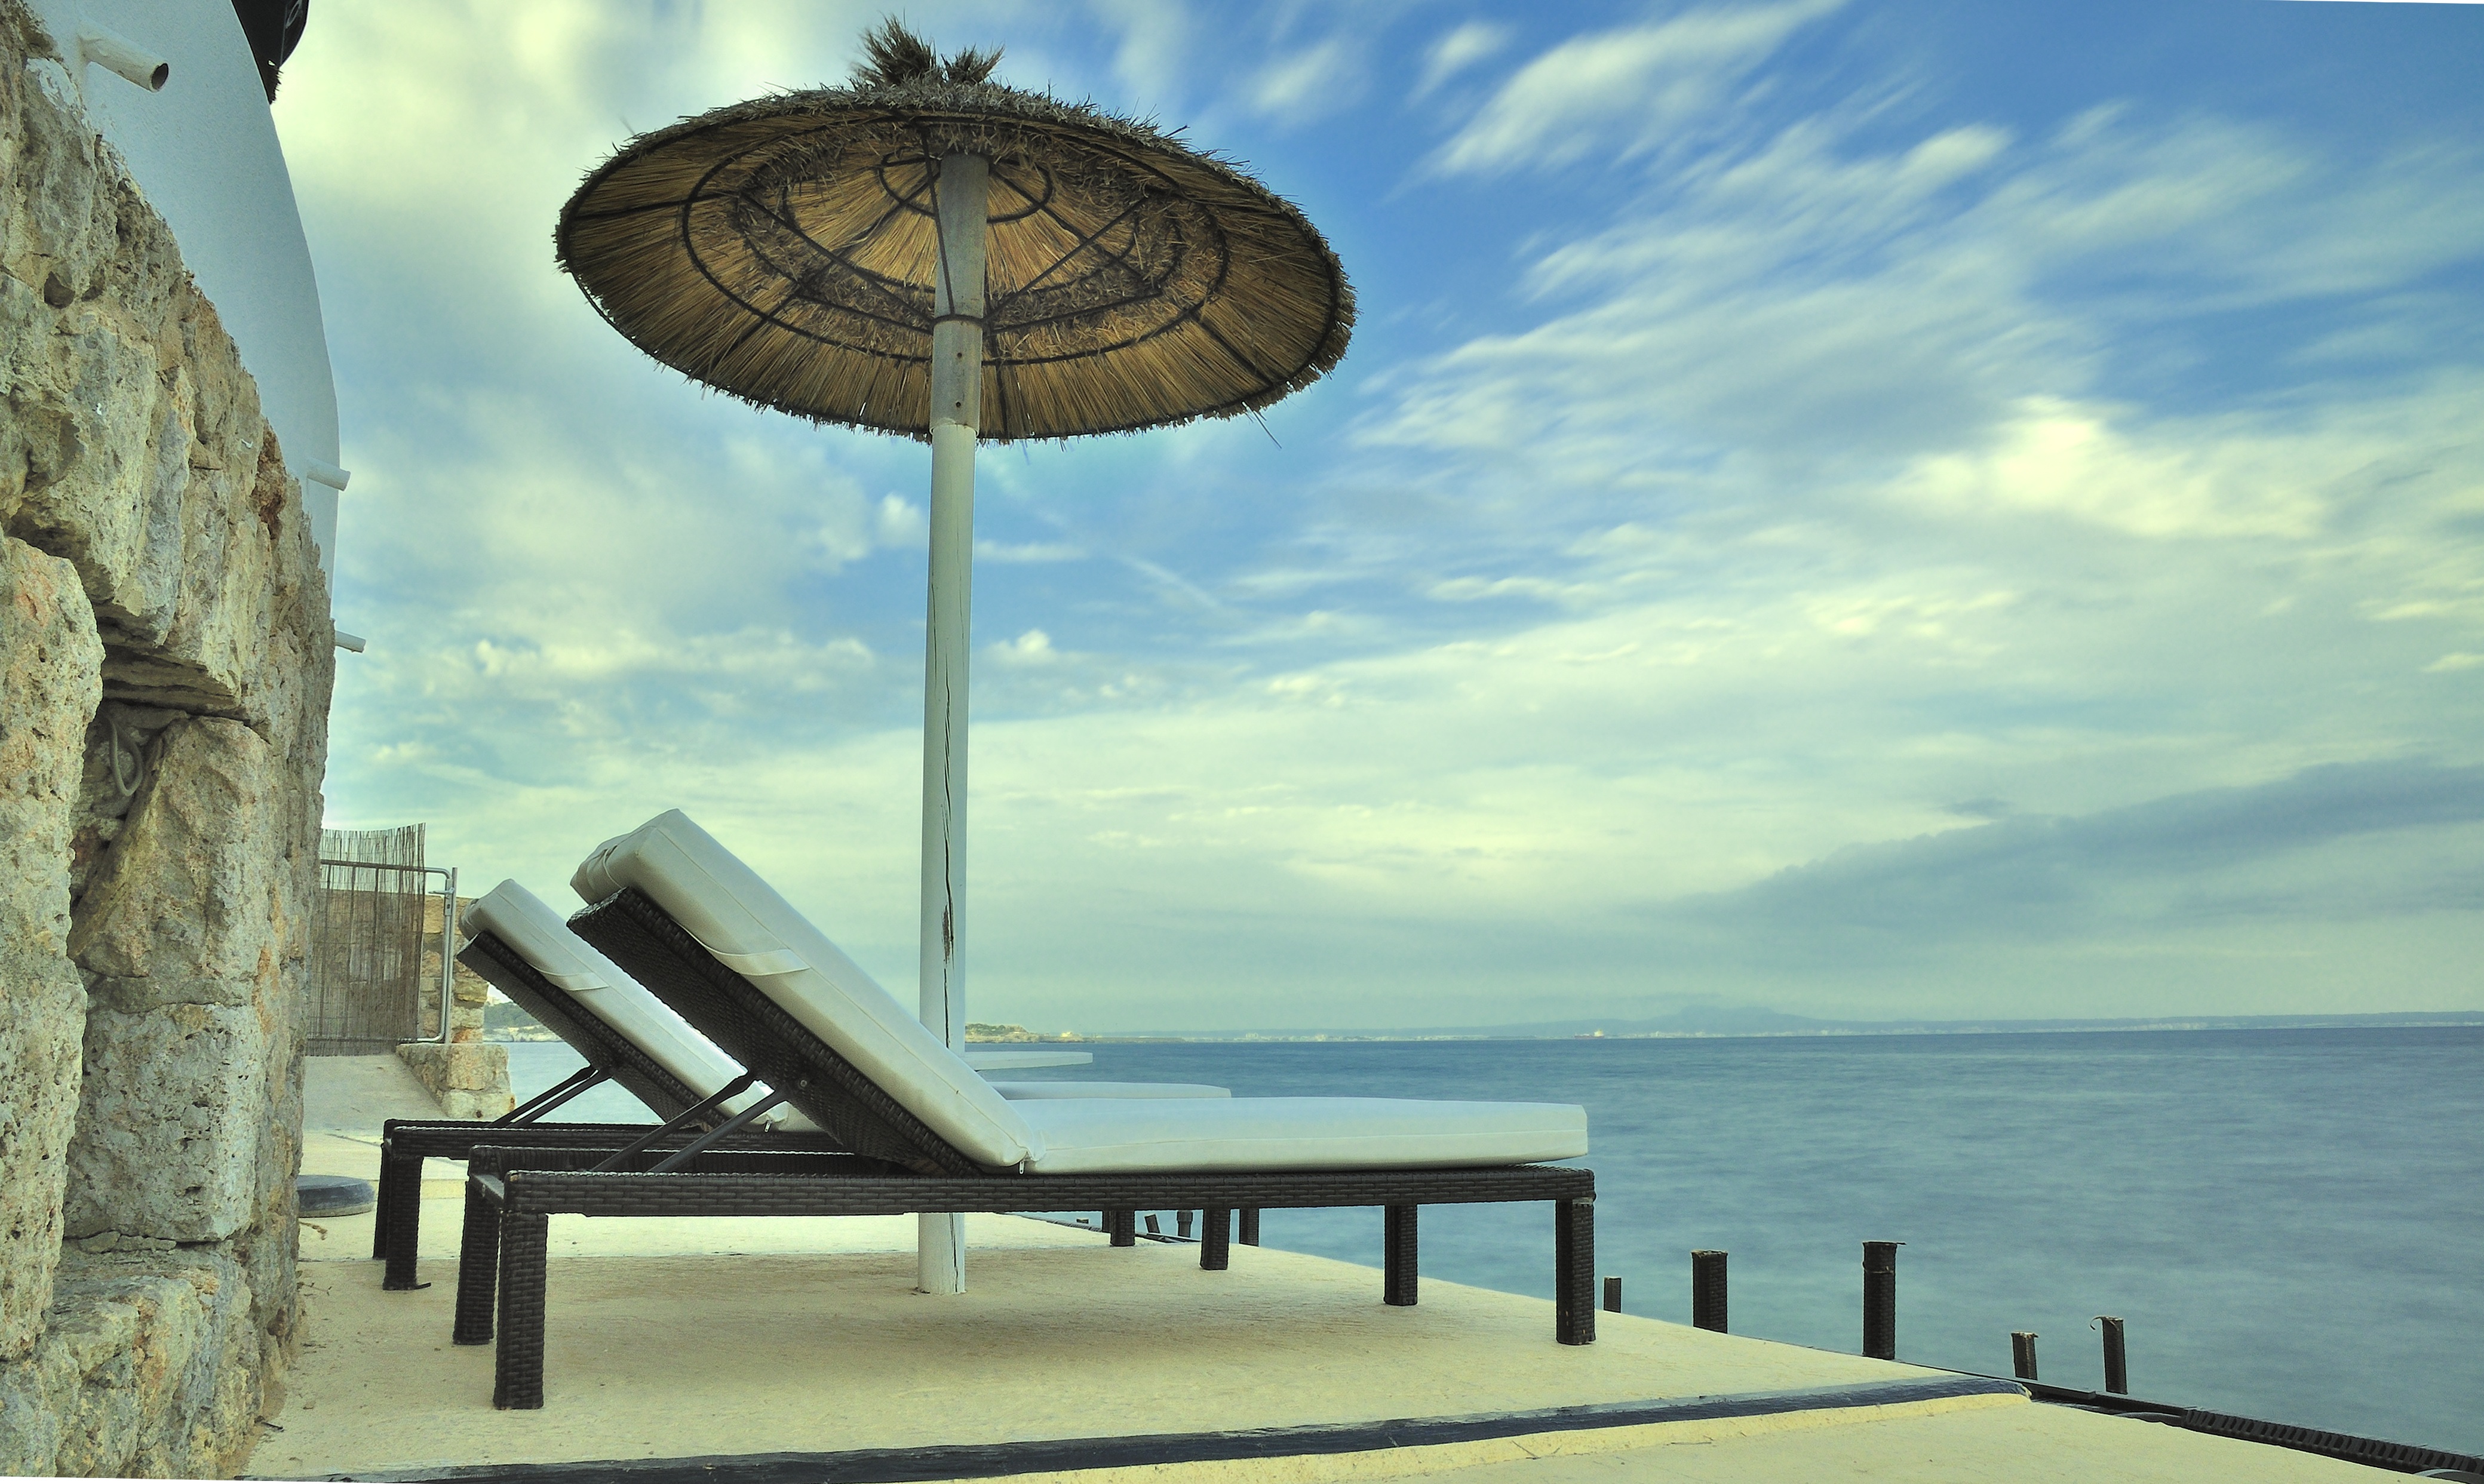
beach, landscape, sea, water, ocean, horizon, sky, sunset, wind, vacation, calm, blue, clouds, costa